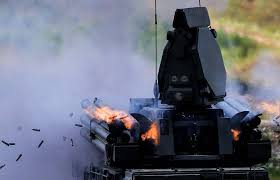
Label: Pantsir-S1